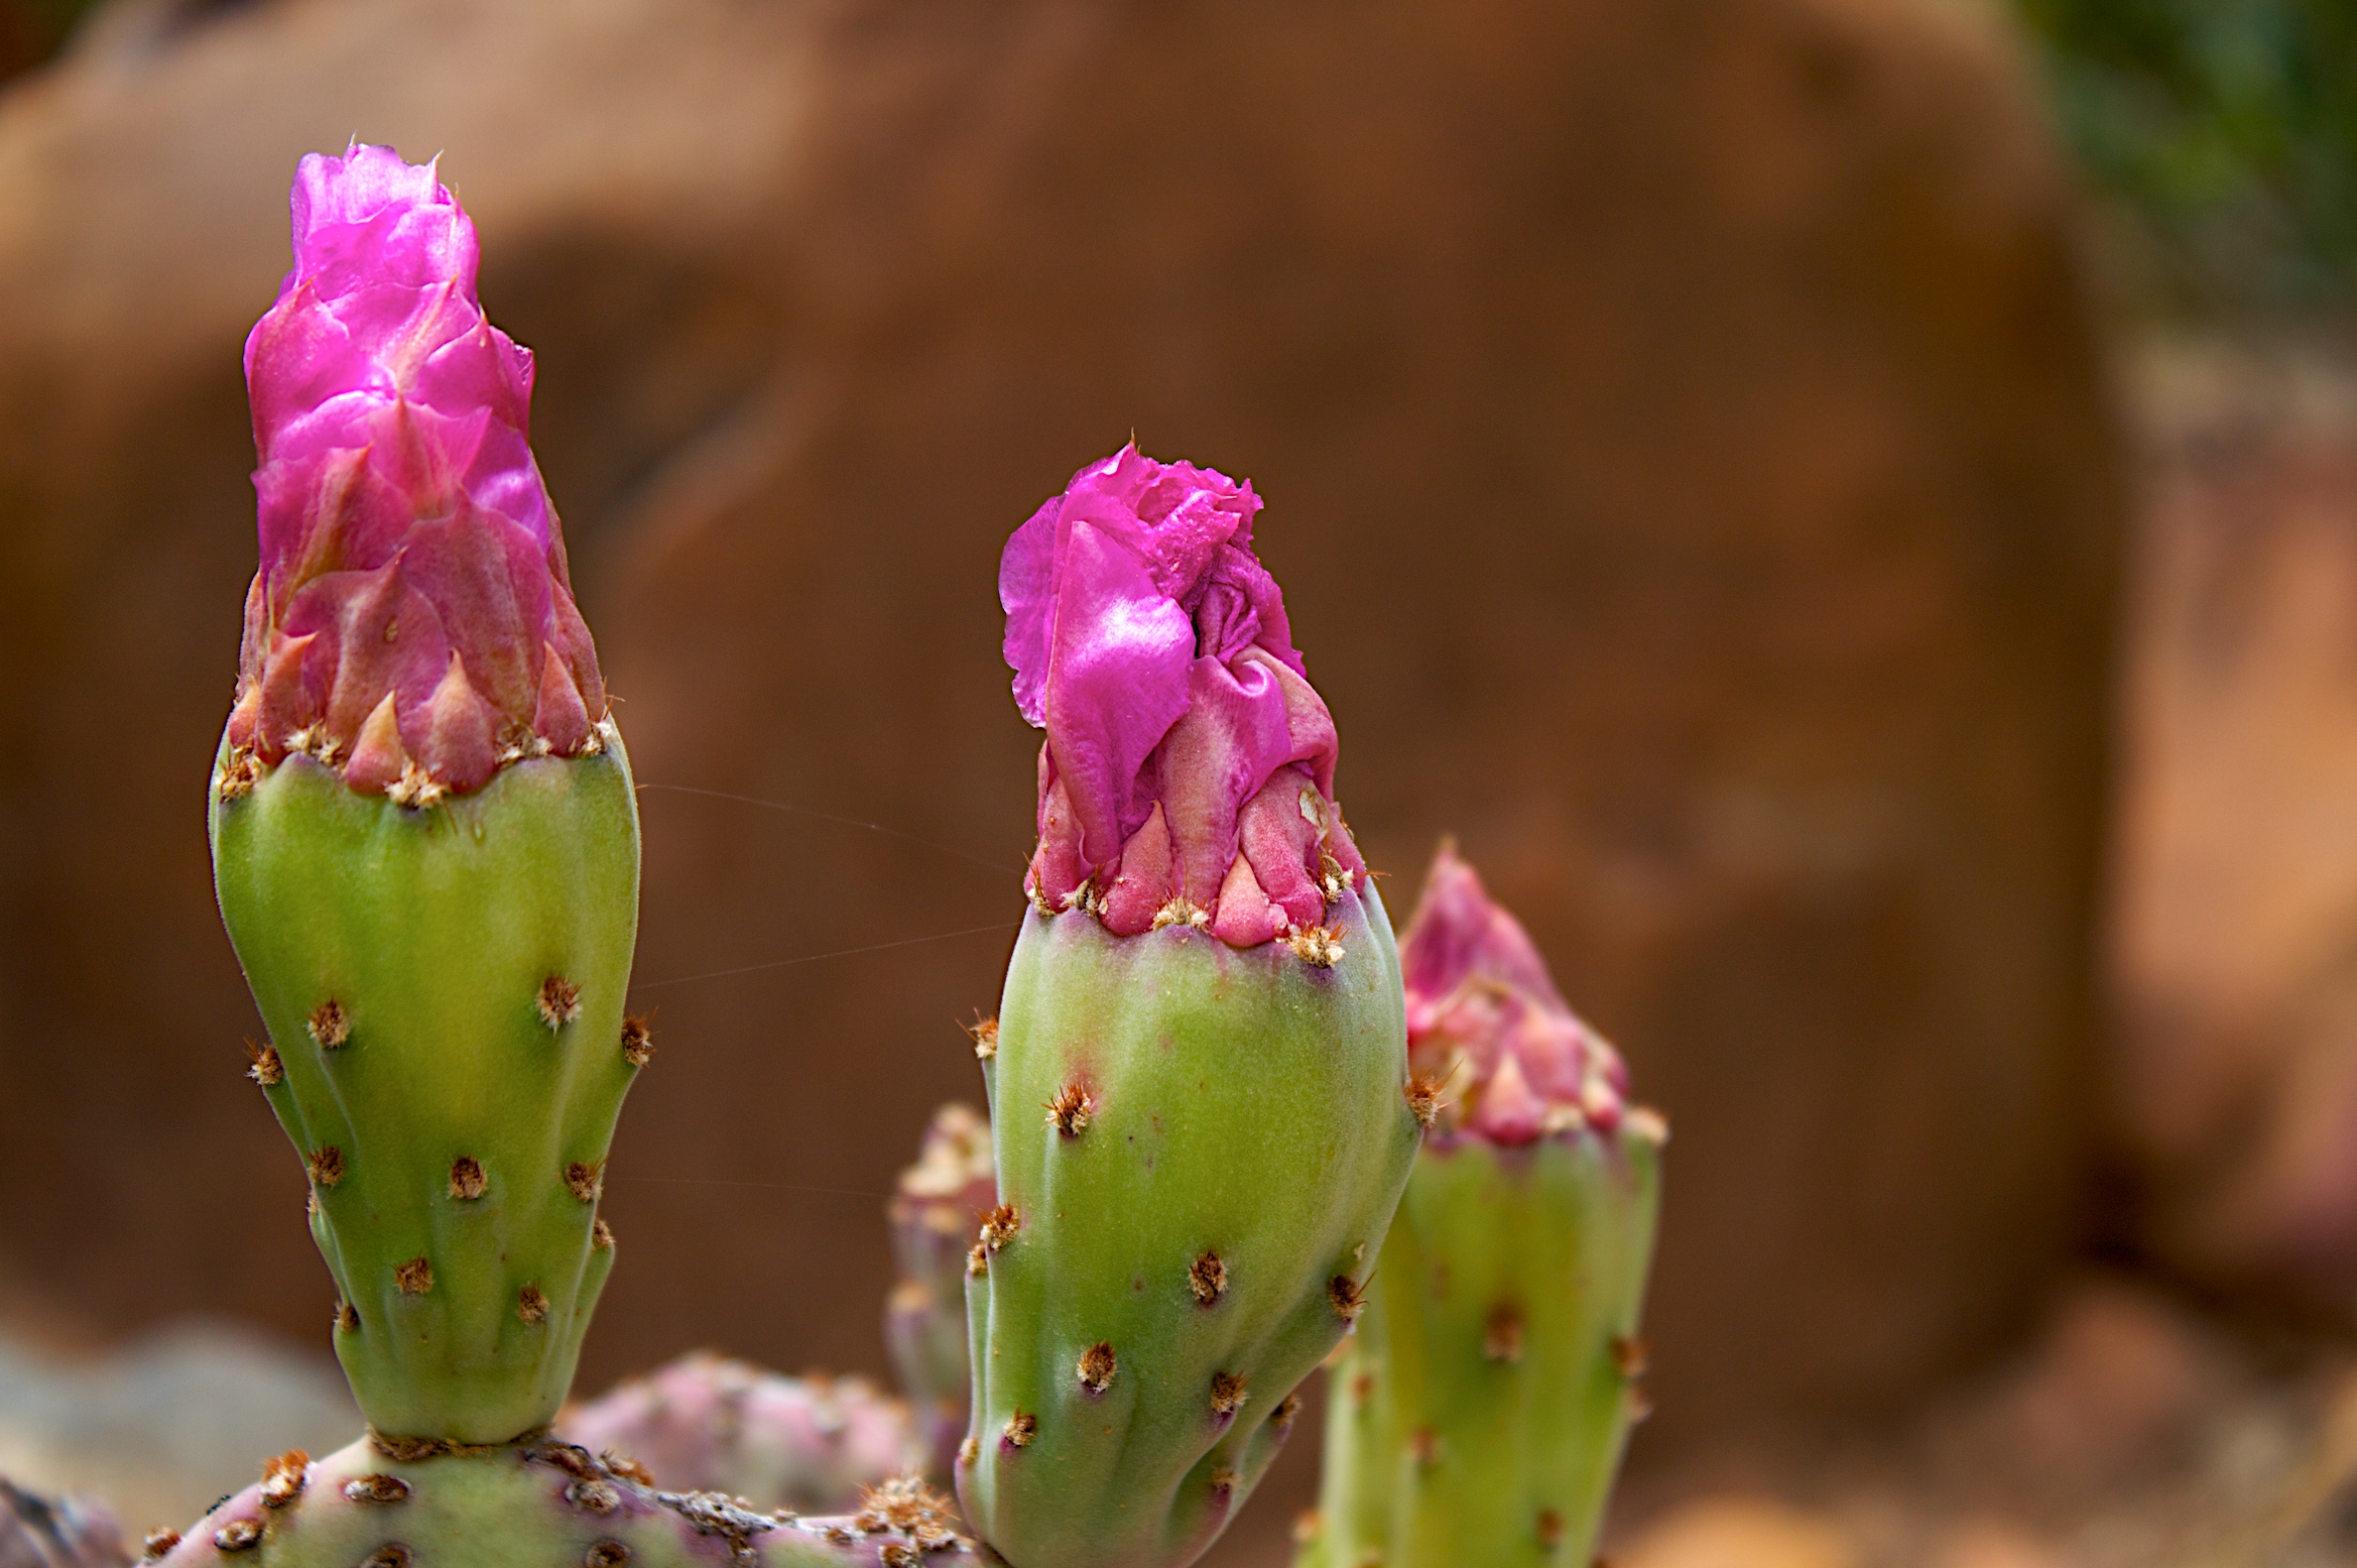
cactus, plant, flower, petal, botany, flora, close up, bud, efs1855mmf3556is, macro photography, flowering plant, plant stem, land plant